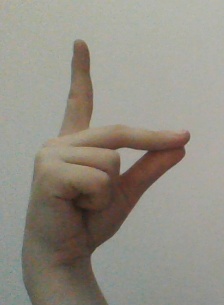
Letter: ta